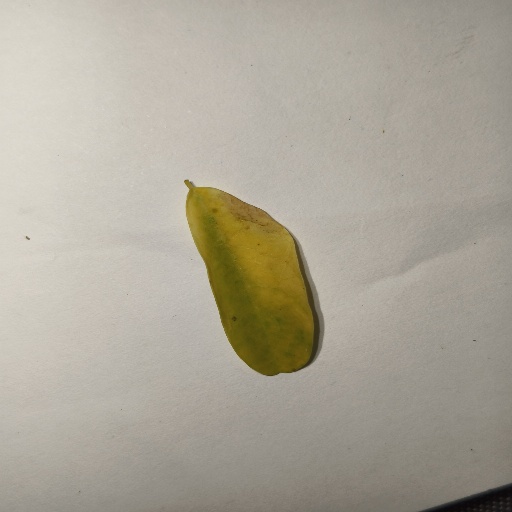
Species: Sojina
Leaf condition: Yellow Leaf